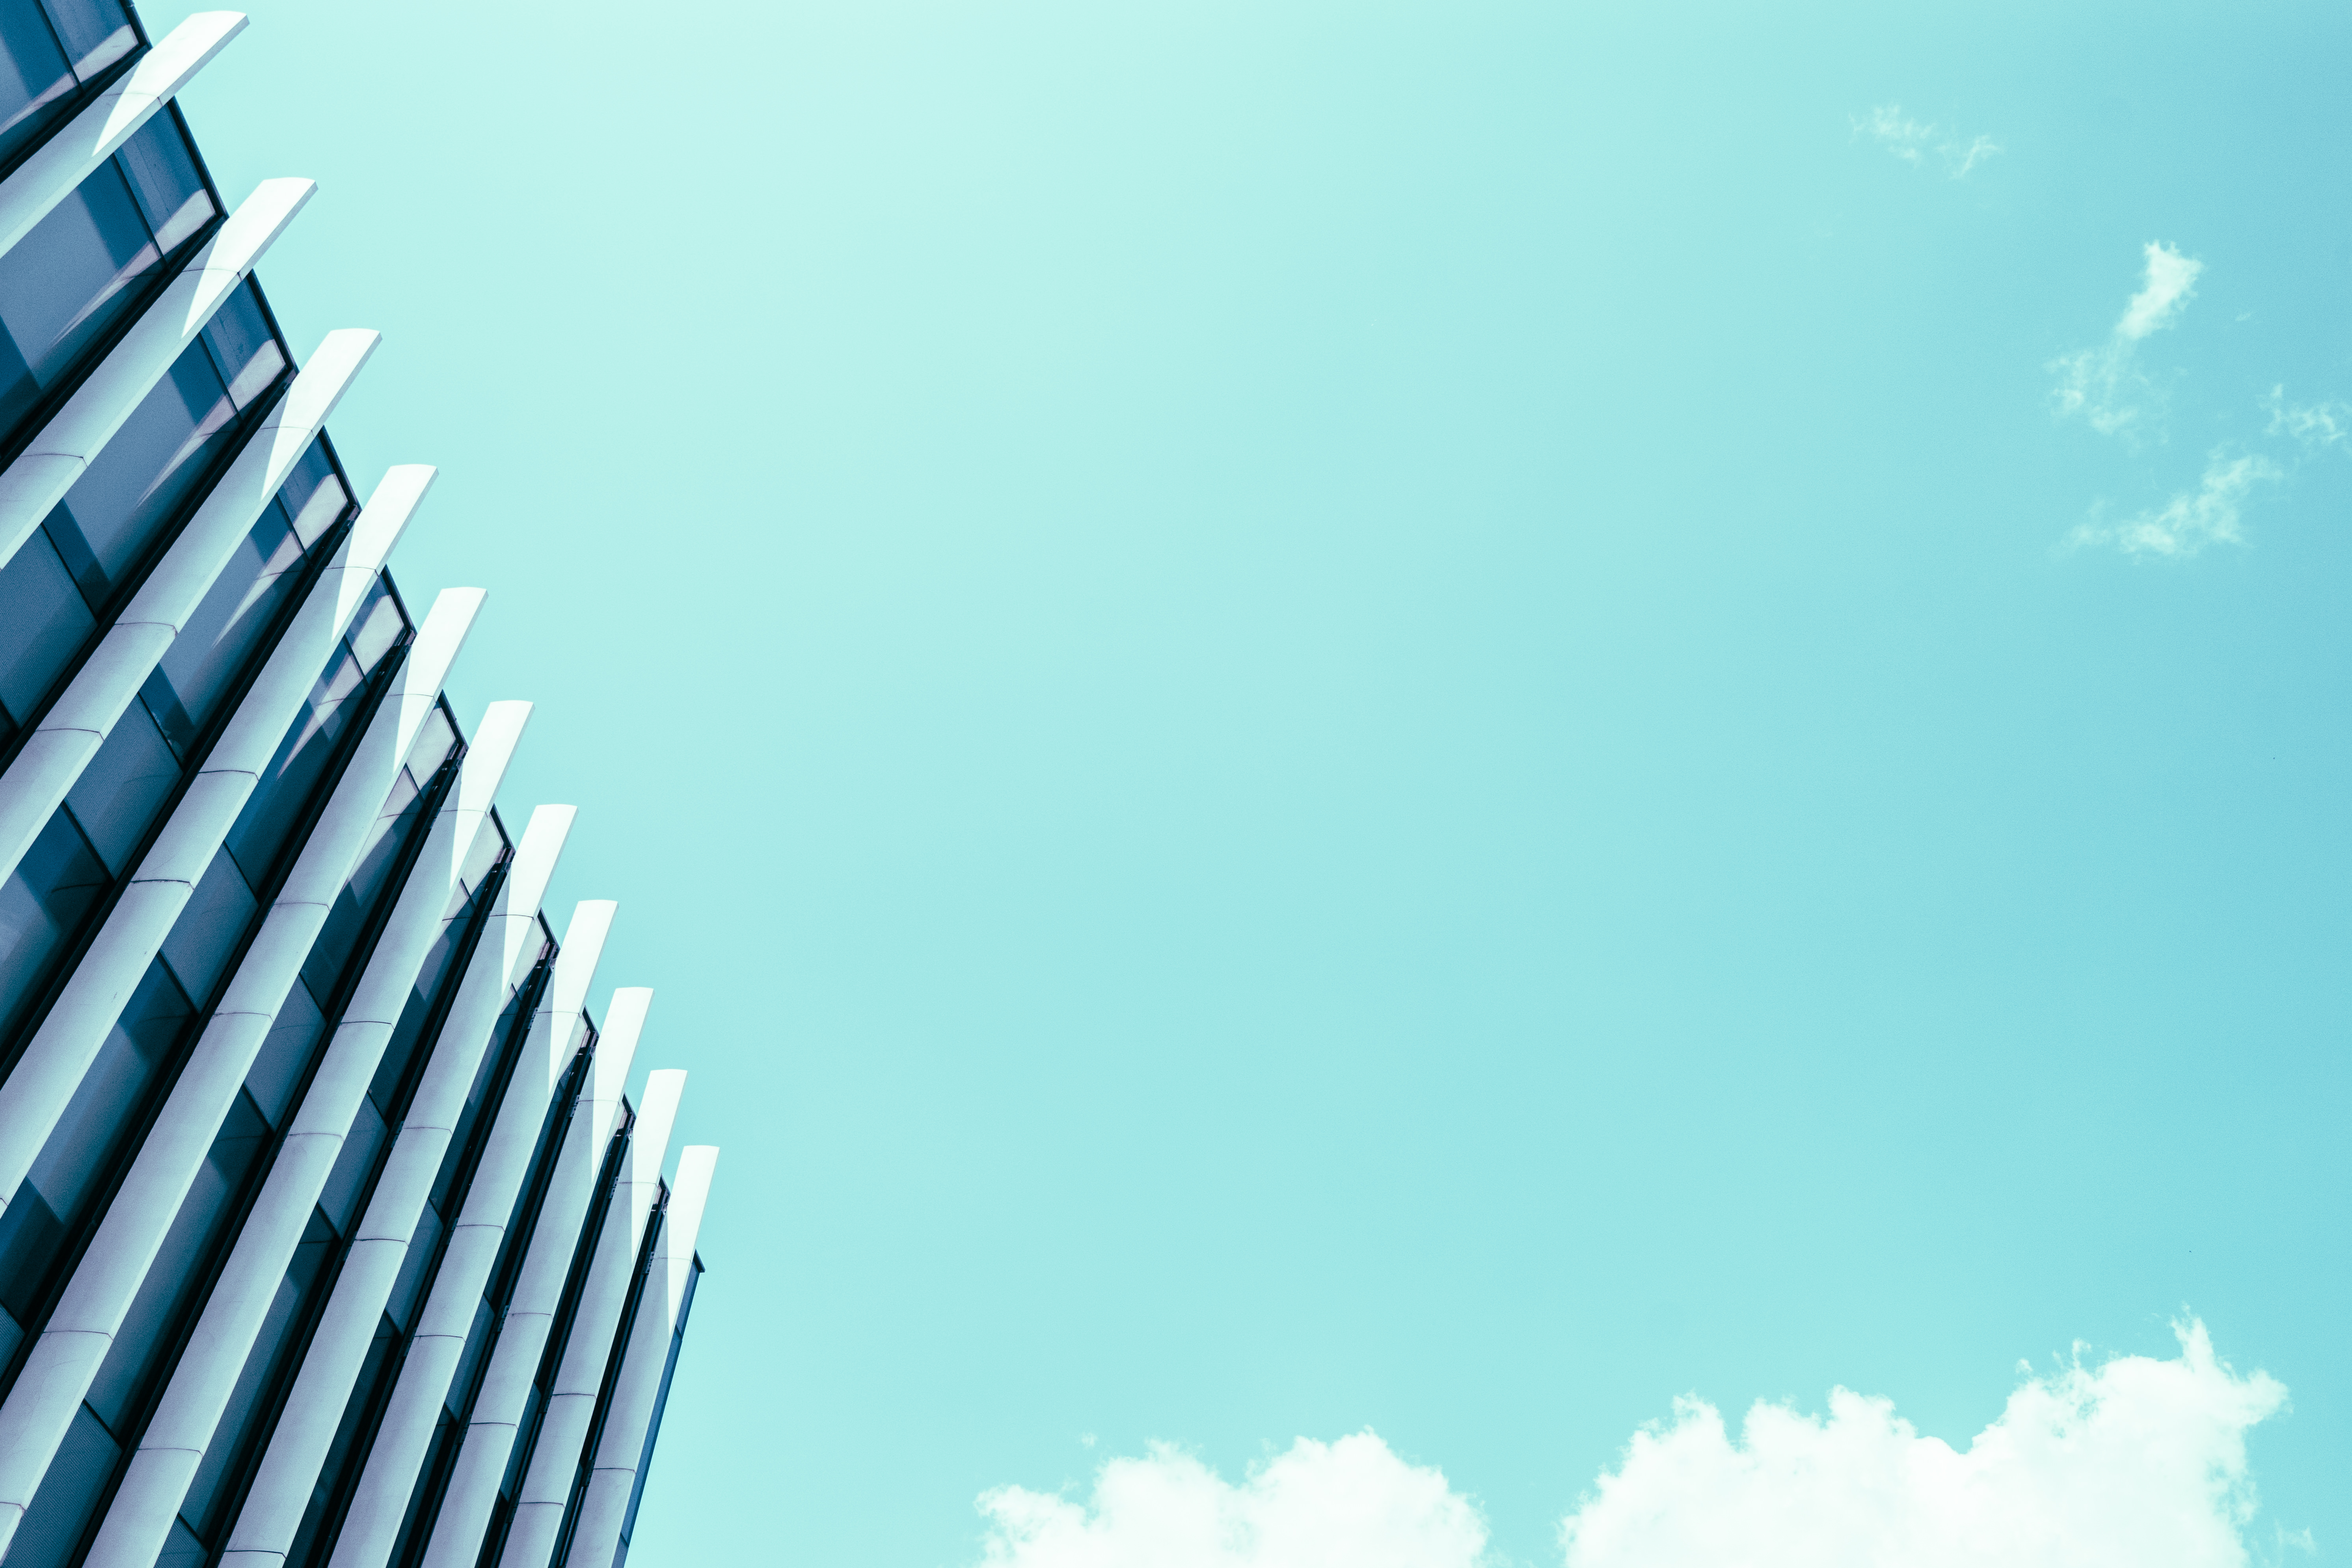
horizon, cloud, architecture, sky, sunlight, perspective, wind, building, skyscraper, daytime, line, reflection, blue, high rise, atmosphere of earth